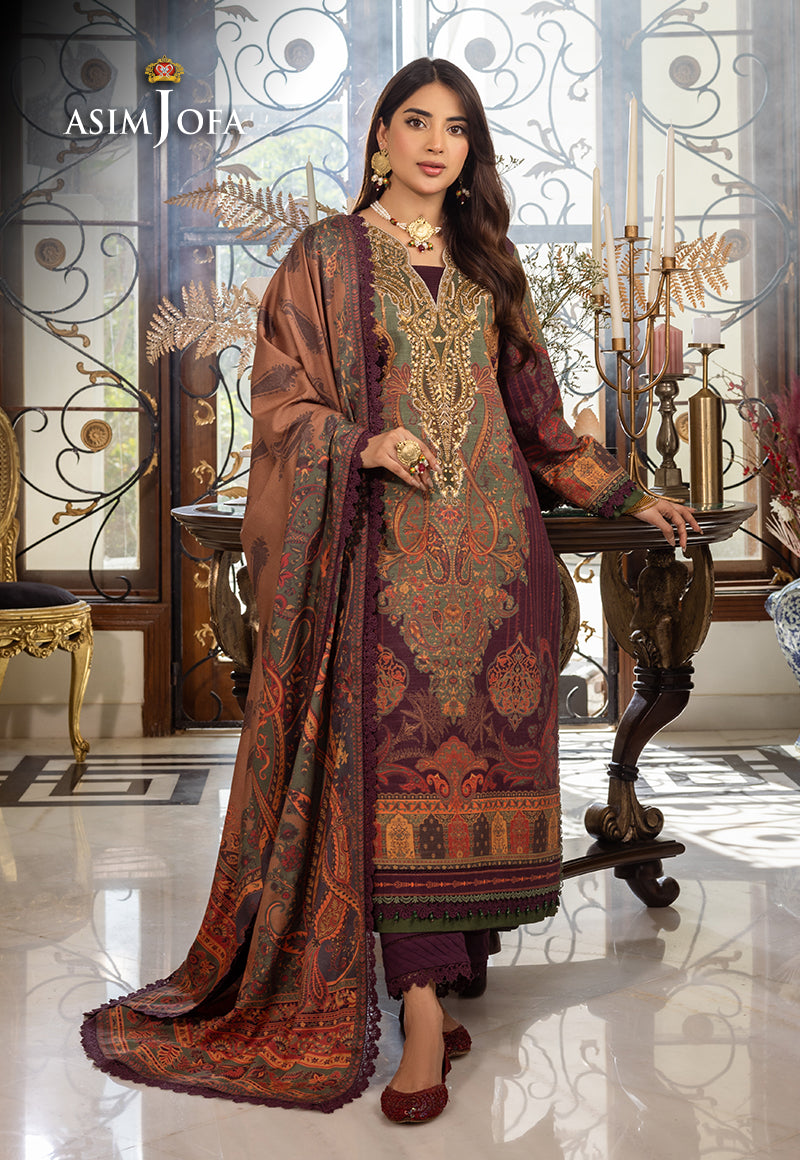
burgundy maroon embroidered salwar suit